Battle of the Bulge Monument

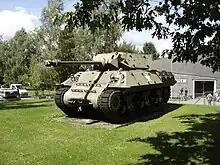
M10 Achilles self-propelled anti-tank gun displayed outside the nearby Bastogne War Museum

Just beyond the memorial in easy walking distance is the Bastogne War Museum, which displays World War II artifacts and shows a film containing footage shot during the battle.